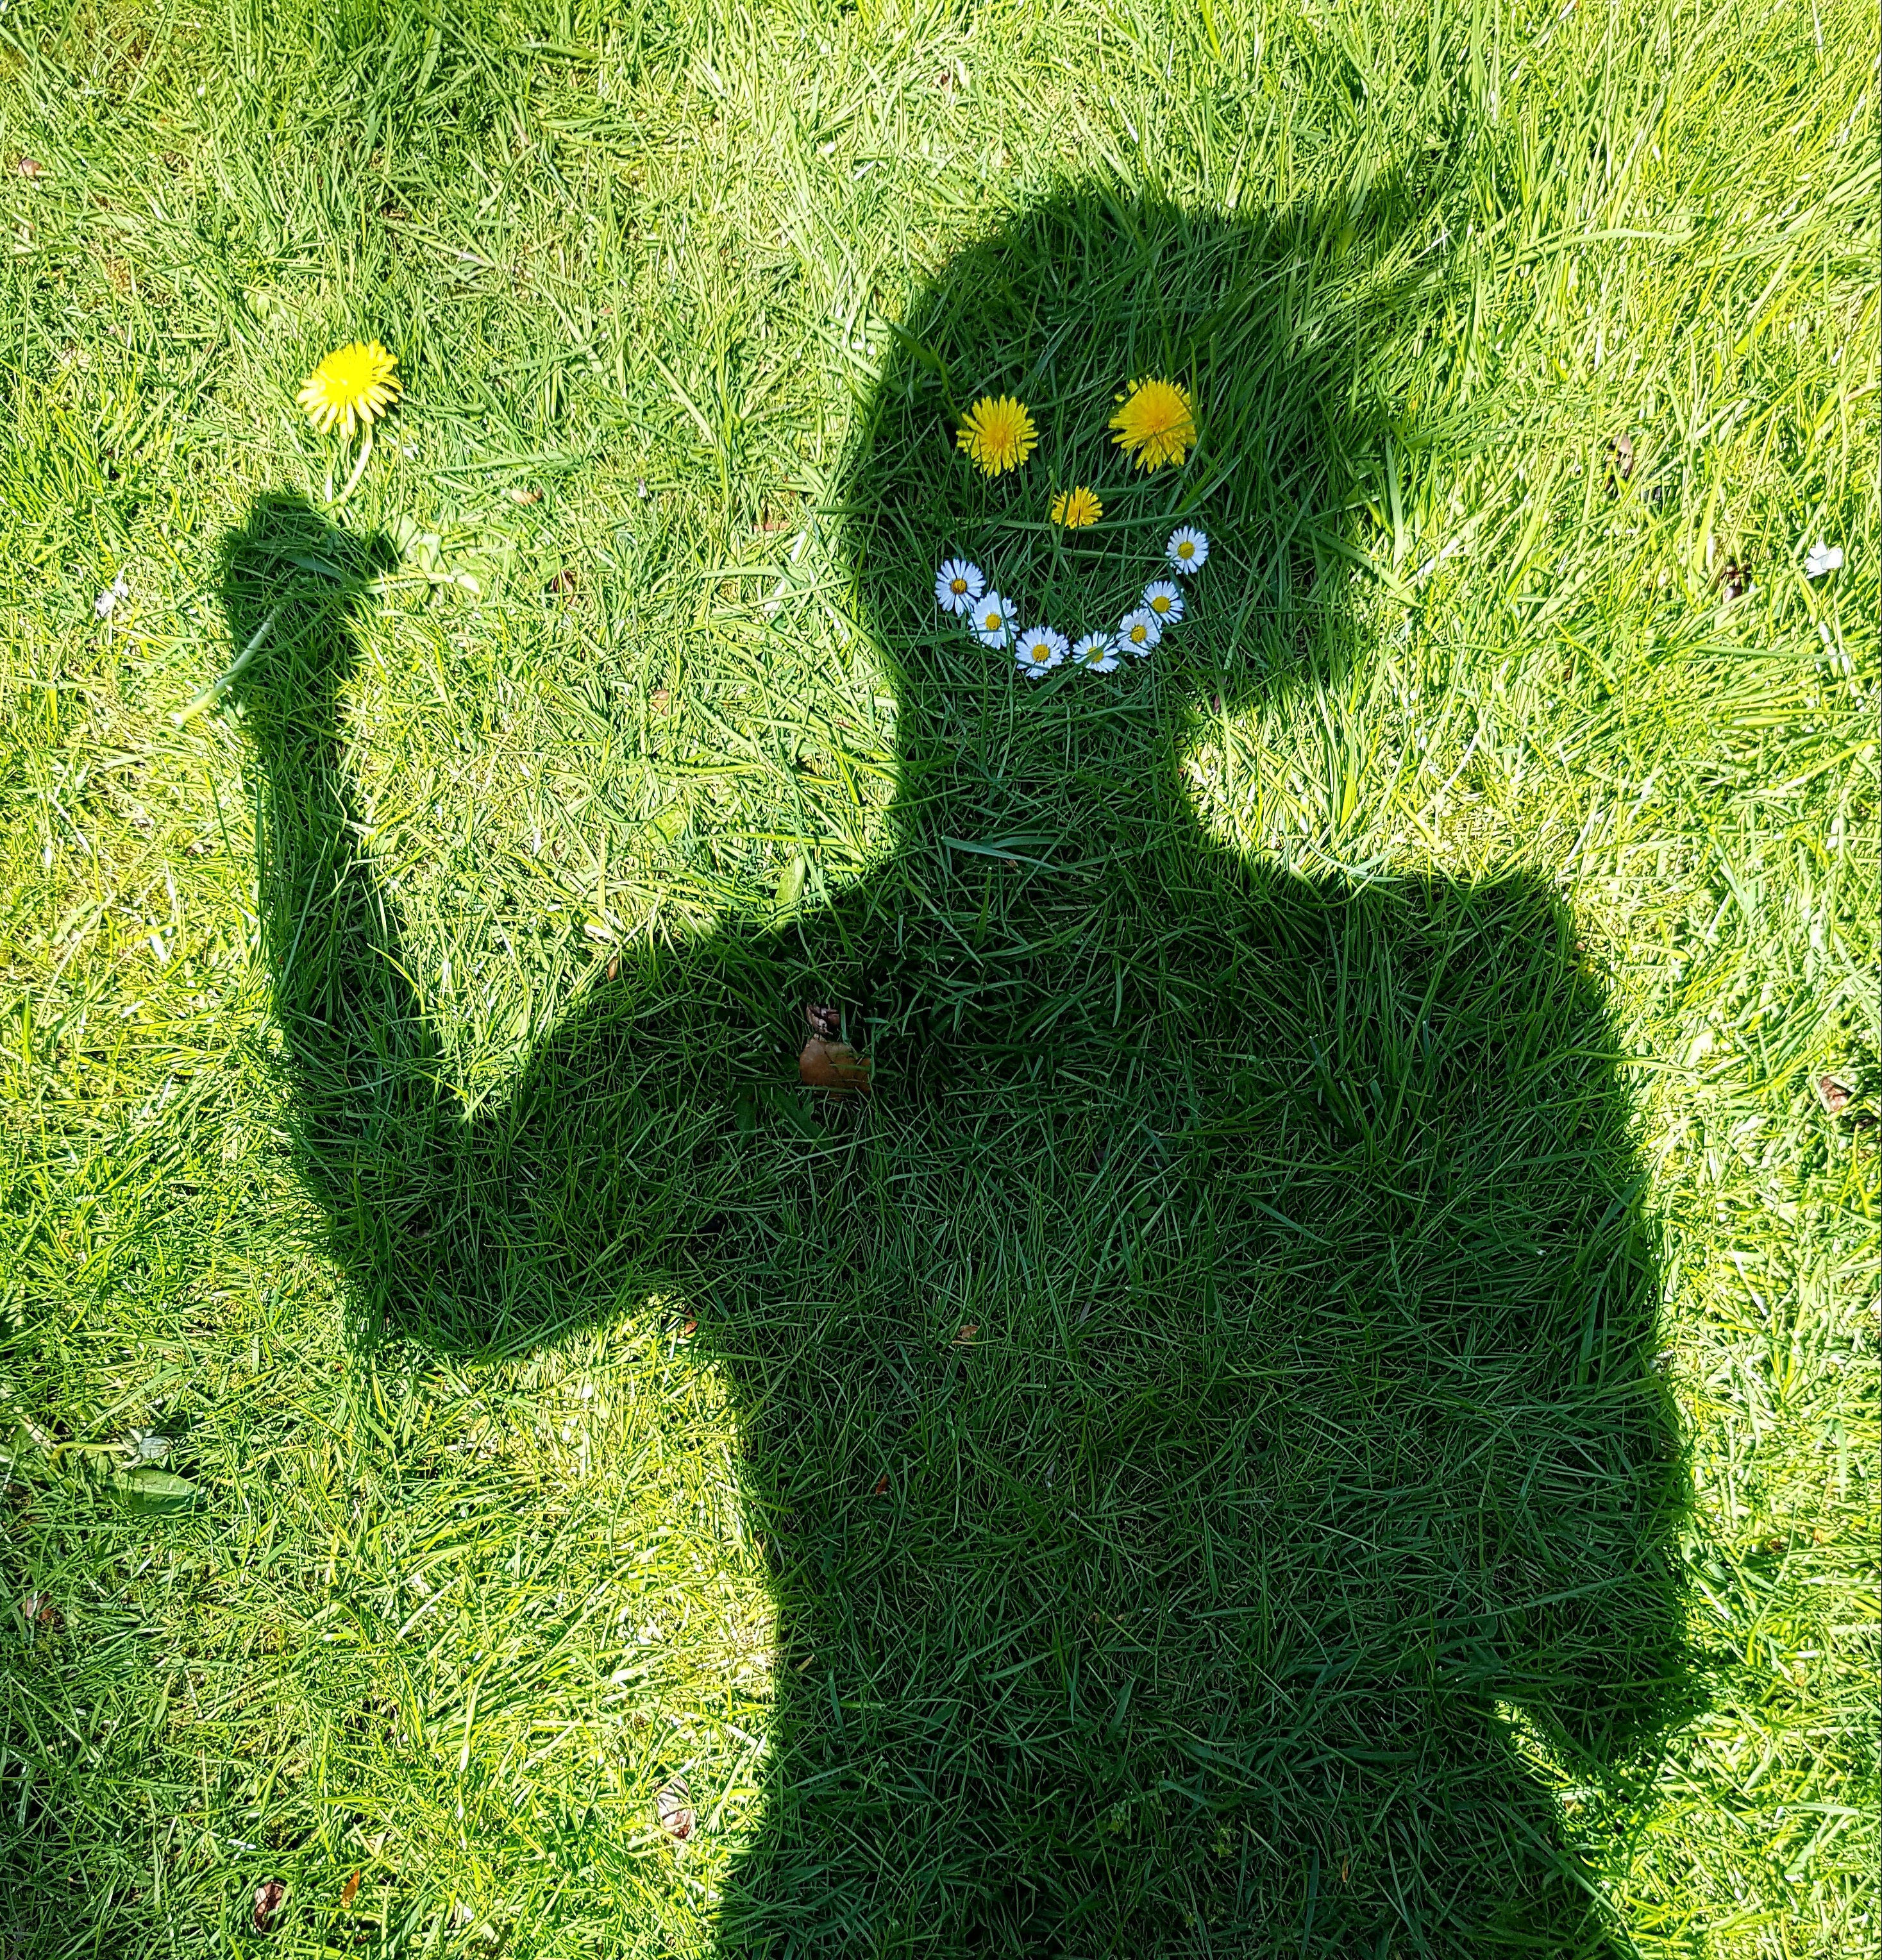
tree, grass, plant, lawn, dandelion, flower, summer, daisy, green, shadow, human, garden, smile, cheerful, face, art, fun, happy, shrub, fantasy, luck, land plant